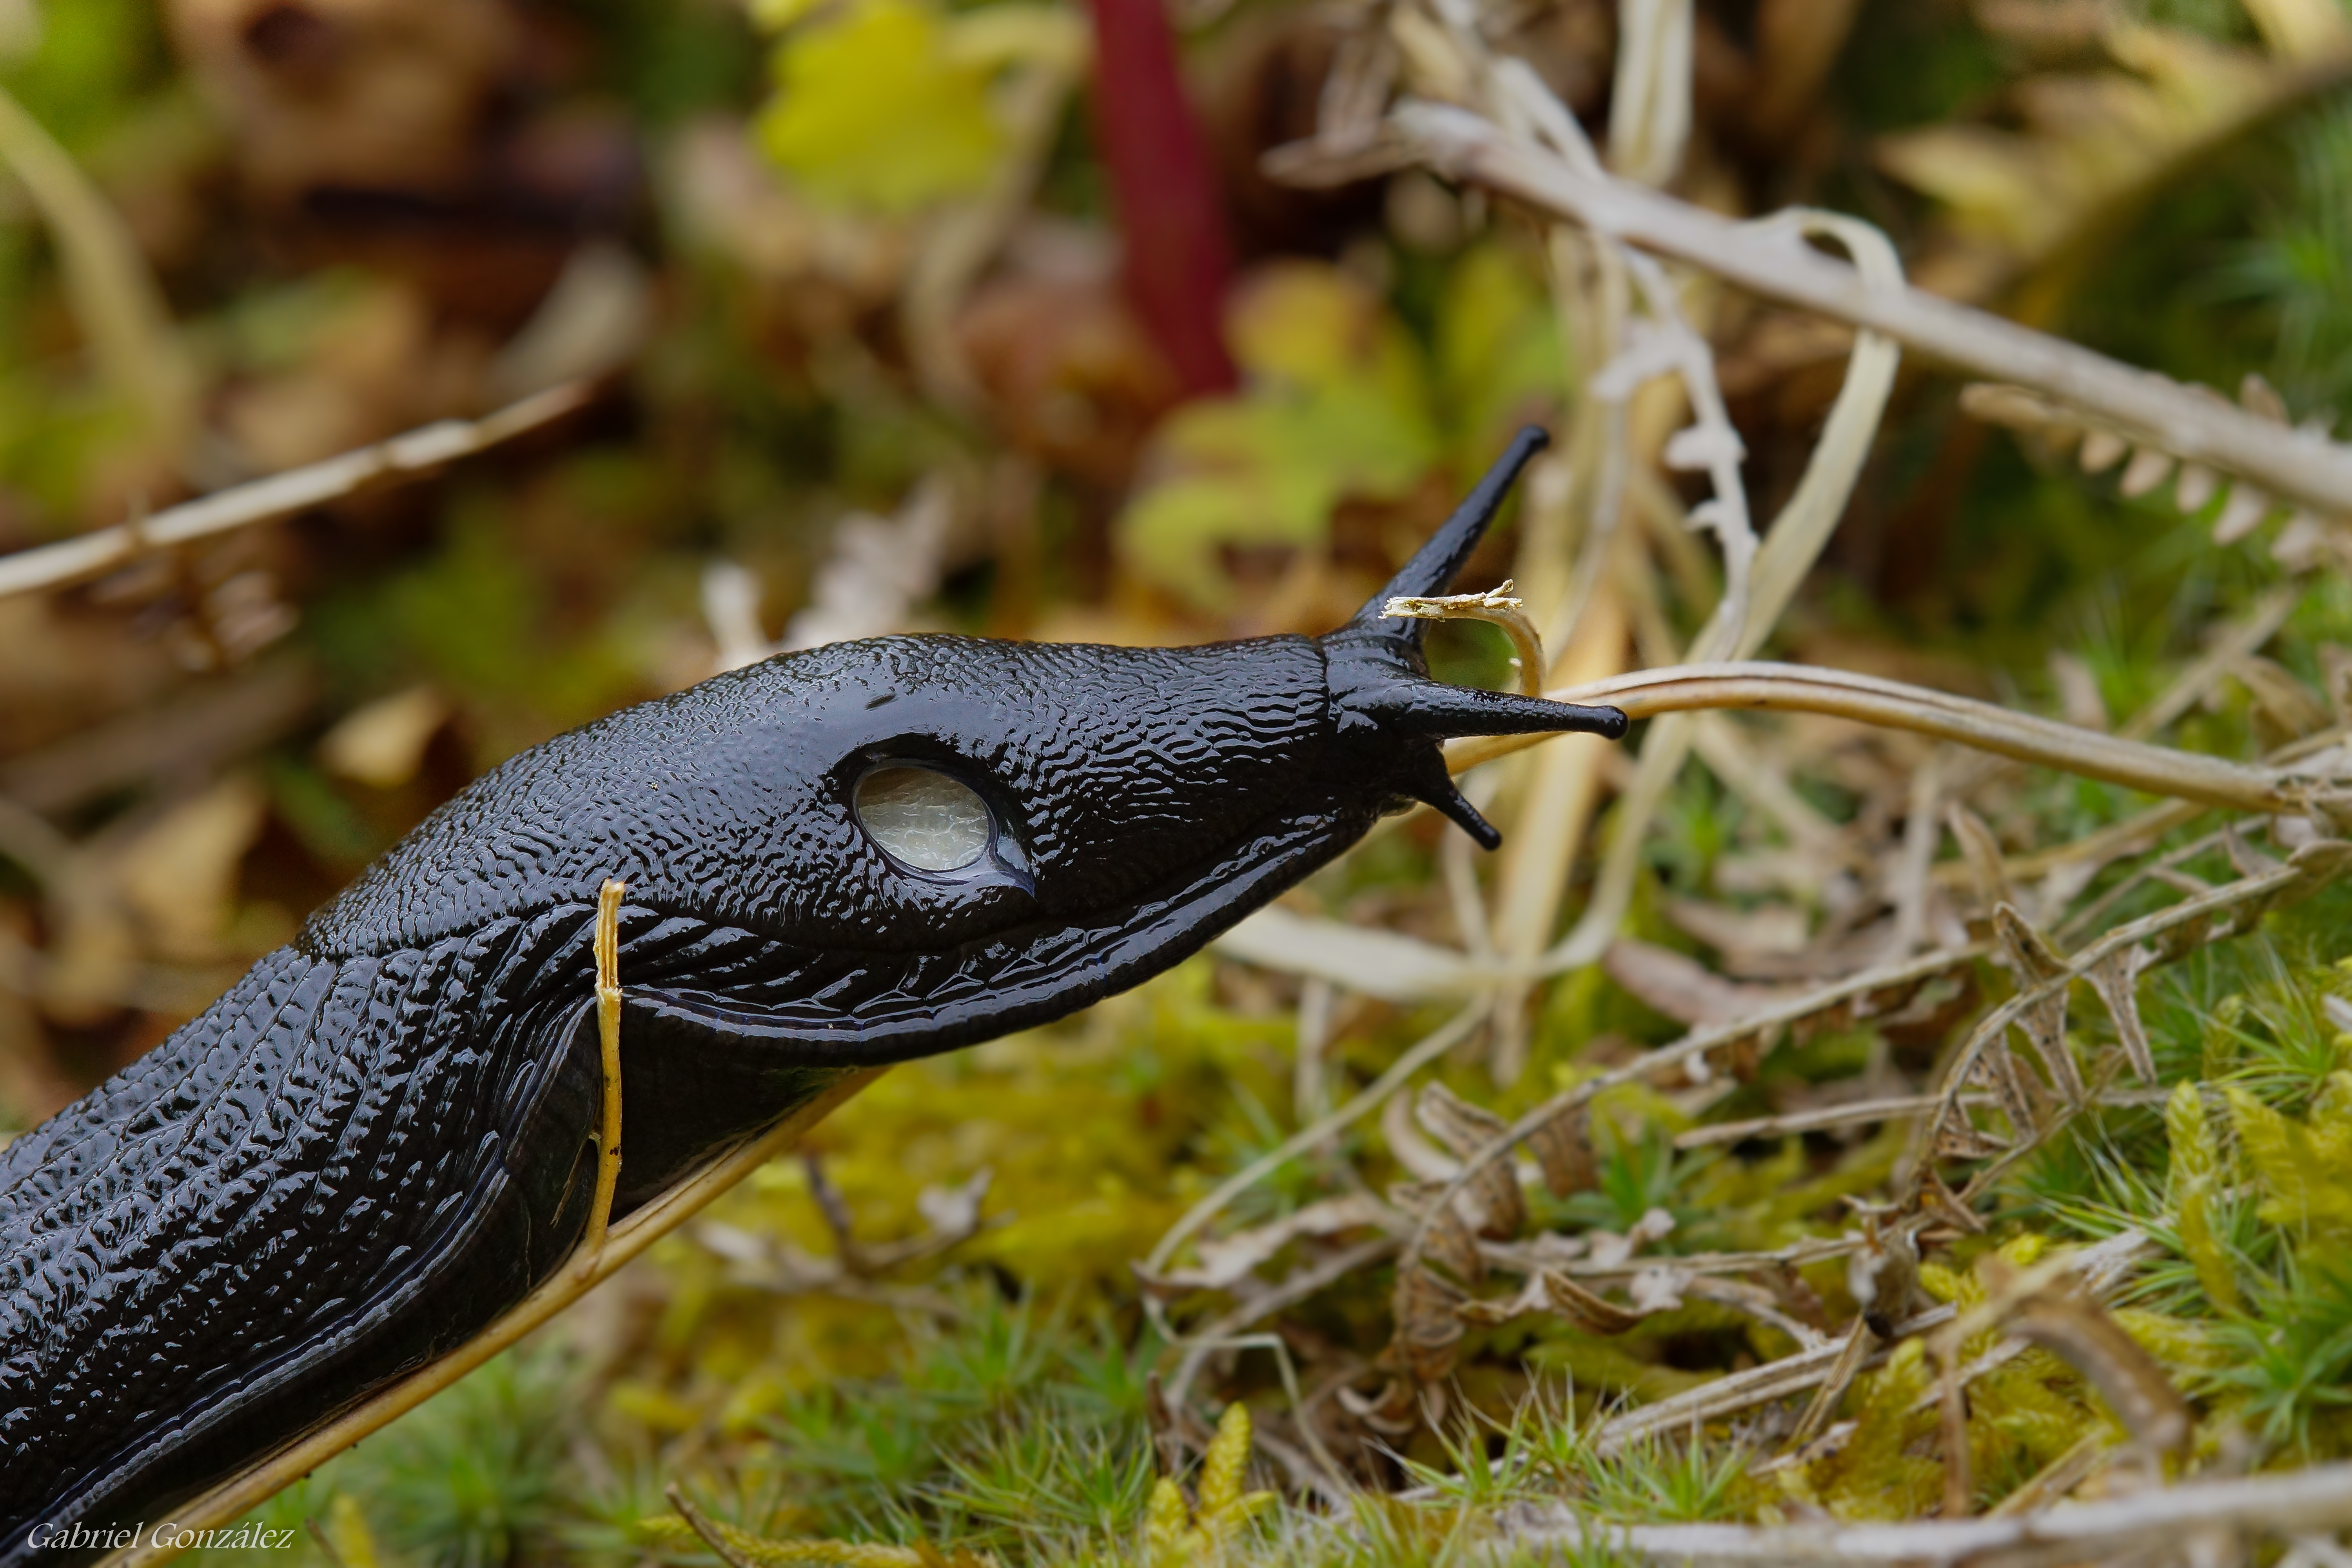
nature, photo, wildlife, macro, fauna, invertebrate, animals, naturaleza, a77, slug, g, ggl1, gaby1, xovesphoto, animales, sonya77, gphoto, xelodegalicia, sonya77v, tamron180mmmacro, macro photography, gabrielcoru a, snails and slugs